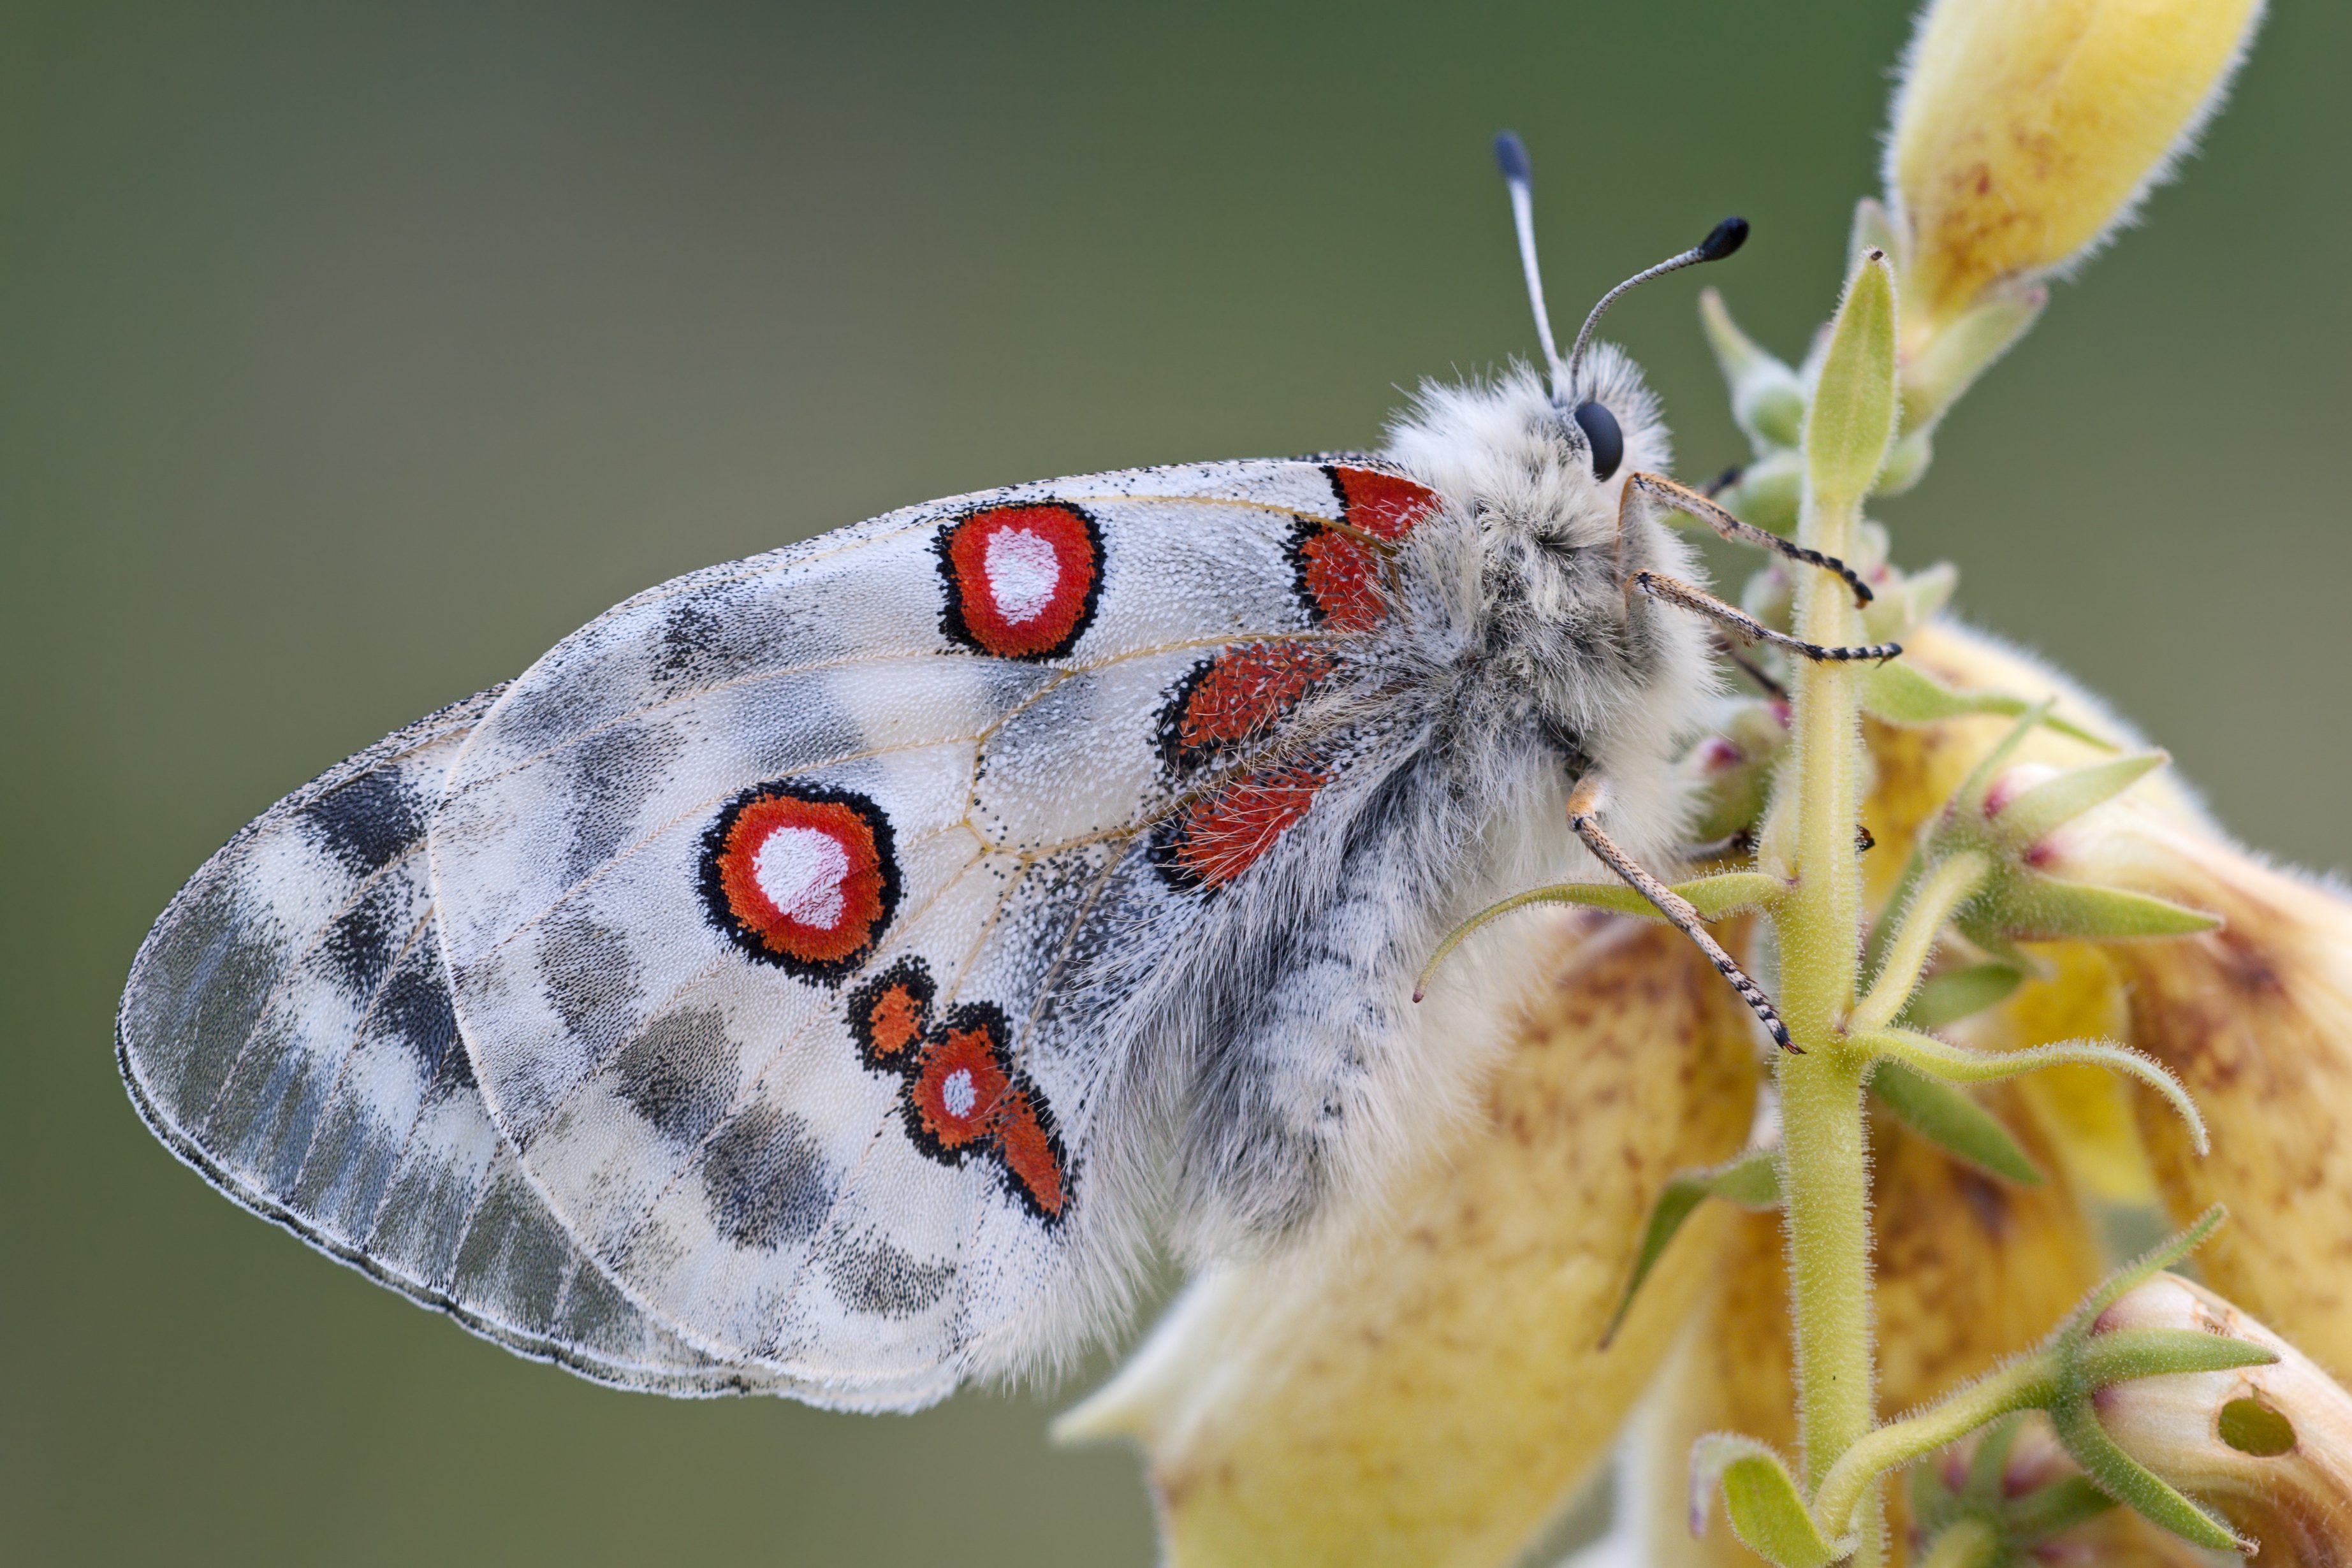
nature, blossom, wing, bokeh, plant, white, flower, bloom, animal, summer, environment, live, pattern, pollination, spring, red, insect, macro, moth, butterfly, biodiversity, colorful, close, national park, fauna, invertebrate, close up, spotted, art, knight, endangered, toxic, protected, papilionidae, stains, nature conservation, environmental protection, macro photography, rarely, plantaginaceae, retired, arthropod, apollo, insect macro, warning signal, pollinator, threatened, warning color, moths and butterflies, lycaenid, bombycidae, protection of species, apollofalter, parnassius apollo, yellow foxglove, digitalis lutea